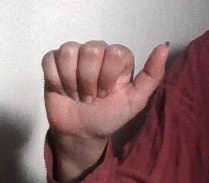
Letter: dhad